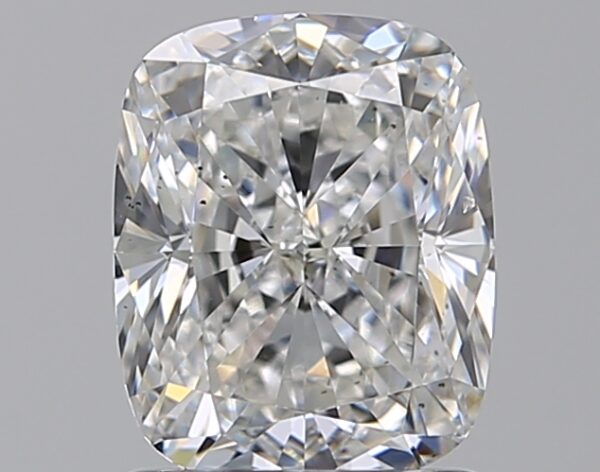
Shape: cushion
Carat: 1.51
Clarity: VS2
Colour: E
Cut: EX
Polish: EX
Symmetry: EX
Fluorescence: F
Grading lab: GIA
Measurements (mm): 7.25 x 5.86 x 4.08